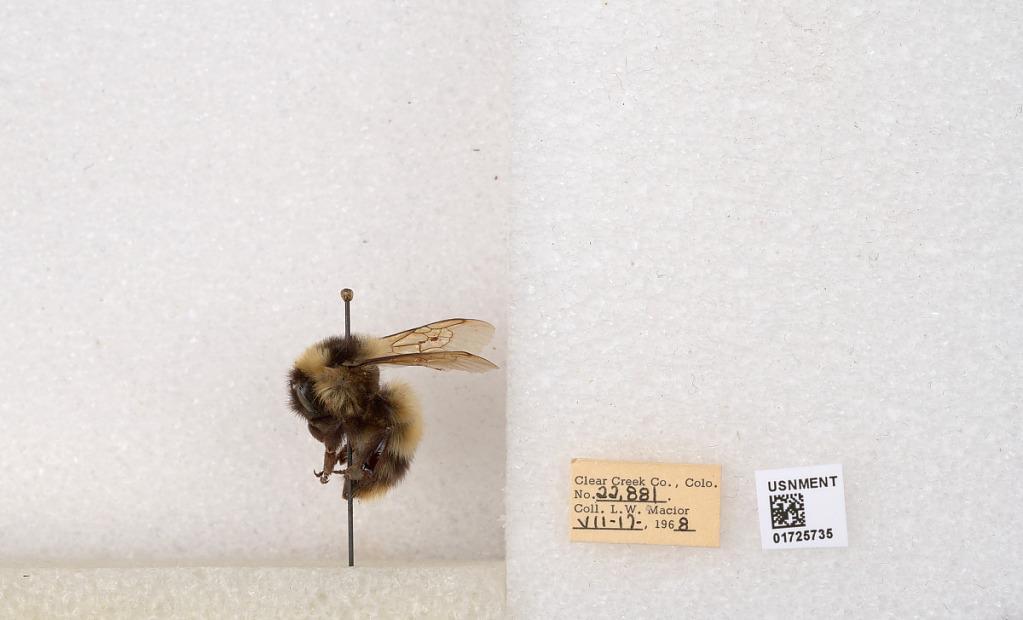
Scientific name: Bombus kirbyellus
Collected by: L. Macior
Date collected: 1968-7-17
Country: United States
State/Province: Colorado
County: Clear Creek
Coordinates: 39.6891, -105.644